Assassin's Creed: Bloodlines

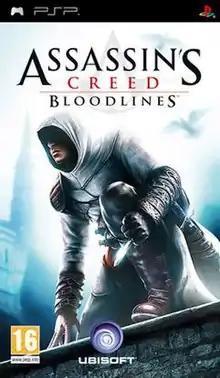
European cover art

Assassin's Creed: Bloodlines is a 2009 action-adventure video game developed by Griptonite Games and published by Ubisoft. It is the second spin-off installment in the "Assassin's Creed" franchise, and acts as a direct sequel to "Assassin's Creed" (2007). Beginning shortly after that game's events, "Bloodlines" follows Altaïr Ibn-LaʼAhad as he travels to Cyprus to eliminate the last remnants of the Templar Order and learn more about their plans. The game also explores Altaïr's relationship with Maria Thorpe, a Templar agent whose life he spared in the first game and who would eventually become his wife.